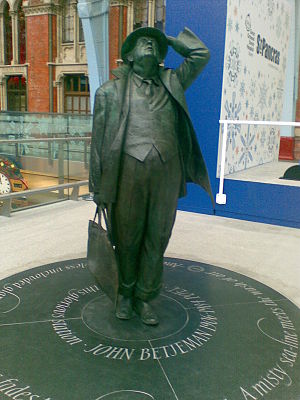
St Pancras Station / Historie / Efter ombygning
Denne statue af John Betjeman, der hylder hans rolle i redningen af stationen, blev afsløret ved stationens genåbning.
St Pancras Station, også kendt som London St Pancras og siden 2007 som St Pancras International, er en endestation i det centrale London, hyldet for sin Victorianske arkitektur. Den fredede bygning ligger på Euston Road i St Pancras, London, mellem British Library, King's Cross Station og Regent's Canal. Den blev åbnet i 1868 af Midland Railway som den sydlige endestation på selskabets Midland Main Line, der forbandt London med East Midlands og Yorkshire. Da den åbnede var det buede Barlow banegårdshal det største enkelt-spændstag i verden.